Cristina Trivulzio Belgiojoso

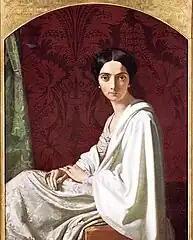
Princess of Belgiojoso, Cristina Trivulzio Belgiojoso, in 1843 by painter Henri Lehmann

Cristina Trivulzio di Belgiojoso (28 June 1808, Milan, Lombardy, Italy5 July 1871, near Milan) was an Italian noblewoman, the princess of Belgiojoso, who played a prominent part in Italy's struggle for independence. She is also notable as a writer and journalist.